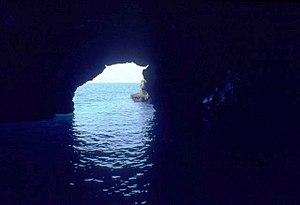
La Réserve naturelle de Capo Gallo est une zone de la Sicile, située au nord de Palerme, et réserve naturelle depuis le 21 juin 2001. Elle est gérée par la région Sicile et est accessible au public depuis le 18 mai 2003, se voulant être la date d'anniversaire de l'ouverture de la première réserve naturelle de Sicile. Durant l'été, la réserve attire beaucoup de touristes et de baigneurs en provenance de Palerme, elle est alors sous la supervision accrue d'une équipe de gardes forestiers.